The Newbury Boston

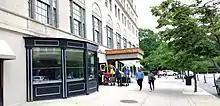
The Taj Newbury Street side entrance in 2017, today the front entrance.

In July 2016, the hotel was purchased for $125 million by New England Development/Eastern Real Estate and their partners. The group, led by Steve Karp, includes New England Development, the Rockpoint Group, Eastern Real Estate, and two other unnamed partners.